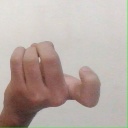
अक्षर: ज